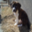
Label: dog